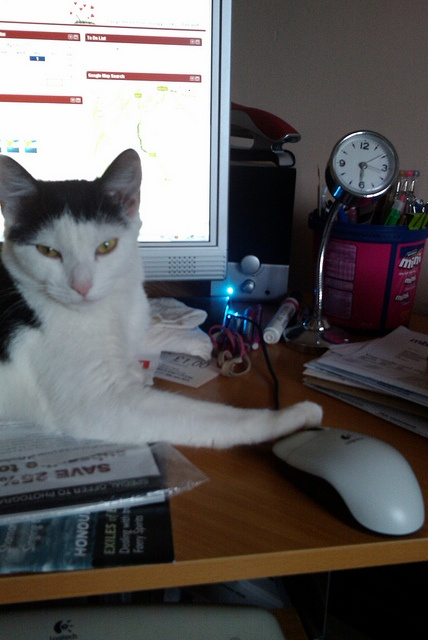
A cat is laying on a desk while resting its paw on a mouse.
A calico cat on a wooden desk near a computer mouse.
a cat laying on a desk with its paw on the computer mouse
A cat is sitting on the desk by the mouse.
A black and white cat sitting on a desk in front of a computer monitor with it's paw on the computer mouse.